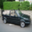
Label: automobile